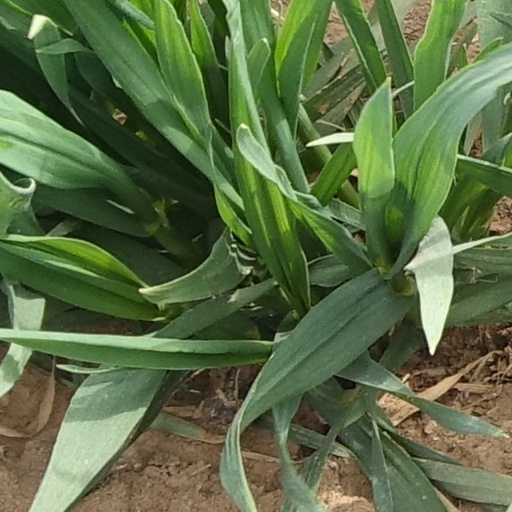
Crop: wheat